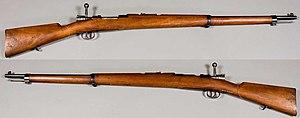
Les kommandos boers étaient des unités militaires à cheval, composées de combattants boers organisés en milices. Ces kommandos participèrent à différentes opérations de guérilla, notamment contre les populations africaines, ainsi qu'aux deux guerres ayant opposé les Afrikaners aux troupes impériales britanniques. Souvent recrutés sur une base volontaire, le service militaire au sein des kommandos fut rendu obligatoire pour tous les hommes valides âgés de 16 à 60 ans durant la Seconde guerre des Boers. À la fin de cette guerre, le traité de Vereeniging, obligea les kommandos boers à se dissoudre, mettant officiellement fin à plus de deux cents ans de tradition militaire boer.